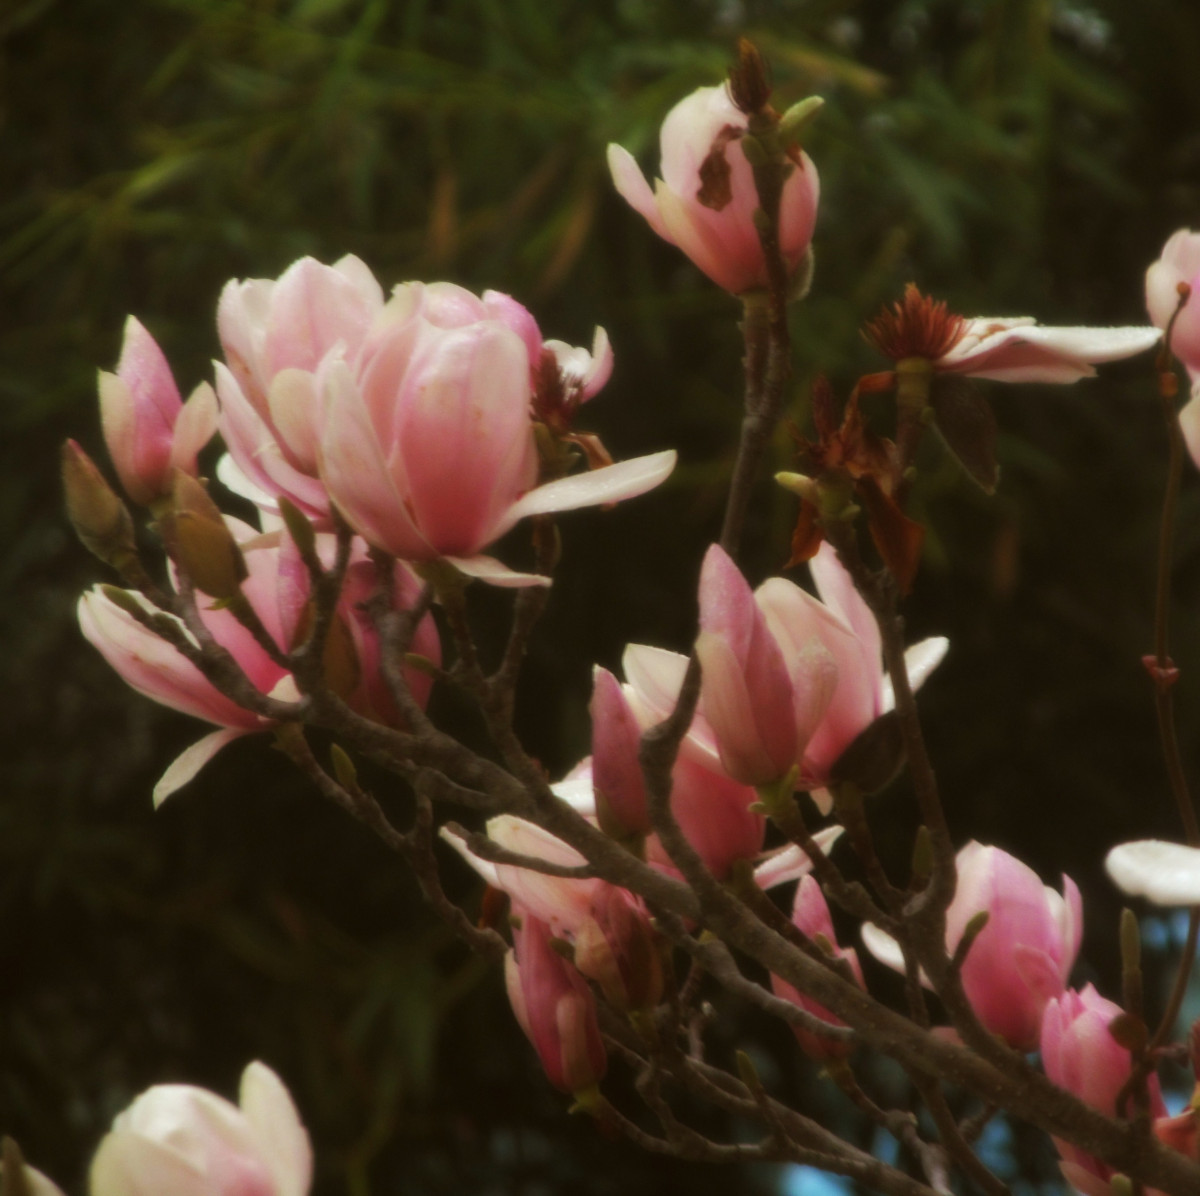
Tags: flower, petal, spring, botany, pink, flora, shrub, magnolia, floristry, flowering plant